Mazda 737C

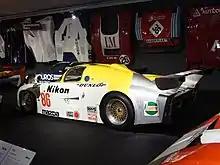
737C rear end

The Mazda 737C is a prototype racing car that was built for Mazdaspeed for the 24 Hours of Le Mans under the Group C2 formula. It was the final evolution of the initial Mooncraft built design dating back to the 717C. It again used a 2-rotor "13B" Wankel engine.